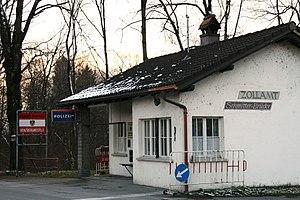
La frontière entre l'Autriche et la Suisse est la frontière internationale séparant ces deux pays.